Japan Muslim Association

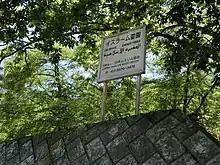
Enzan Islamic Graveyard

In 1963, the Japan Muslim Association purchased the land of a Buddhist temple, Monjuin, and in 1969, with the approval of Yamanashi Prefecture, it established Japan's first Muslim cemetery in Enzan city, covering 85,400 square feet in nine sections. It has been in operation to this day. In 2000, the burial plots were expanded in response to the increase in the number of Muslims in the country. Initially, this cemetery was established as a cemetery for Muslims from all over the world, but the Association changed the name to a Cemetery for Japanese Muslims.